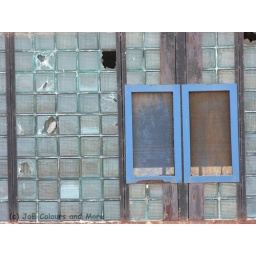
Window and wall of an old and rusty industrial building in Medias, Transsylvania